East Side Story (2006 film)

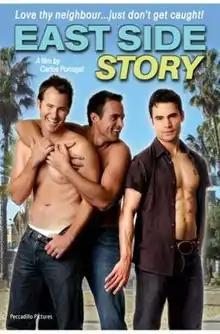
Theatrical release poster

East Side Story is a 2006 romantic comedy film written, produced, and directed by Carlos Portugal and starring Rene Alvarado, Steve Callahan, and Gladise Jimenez.